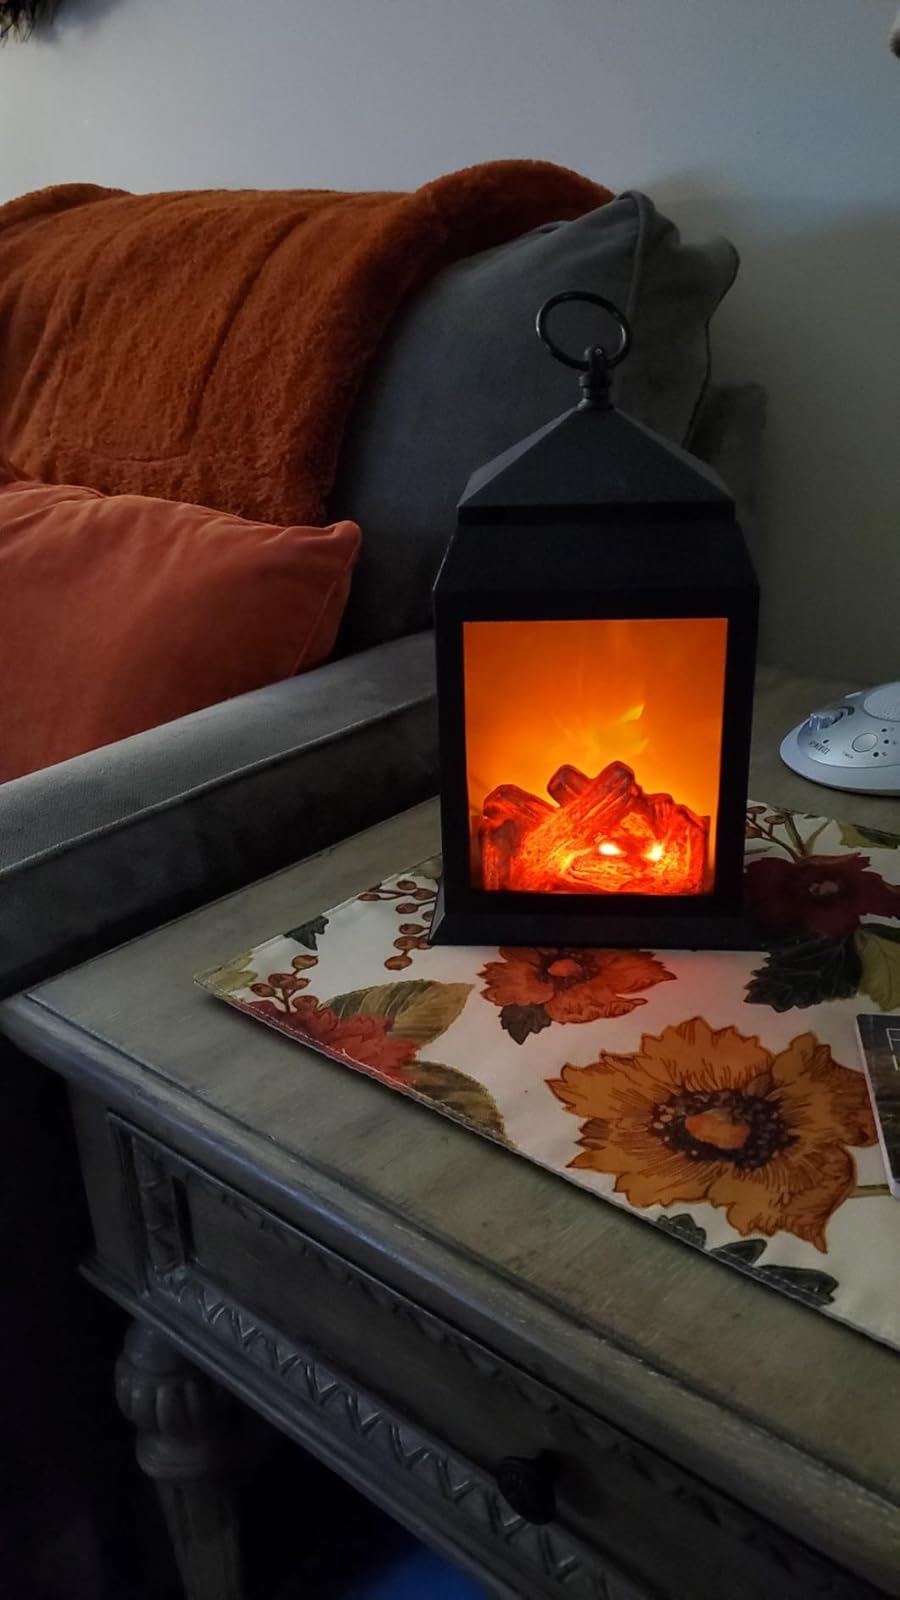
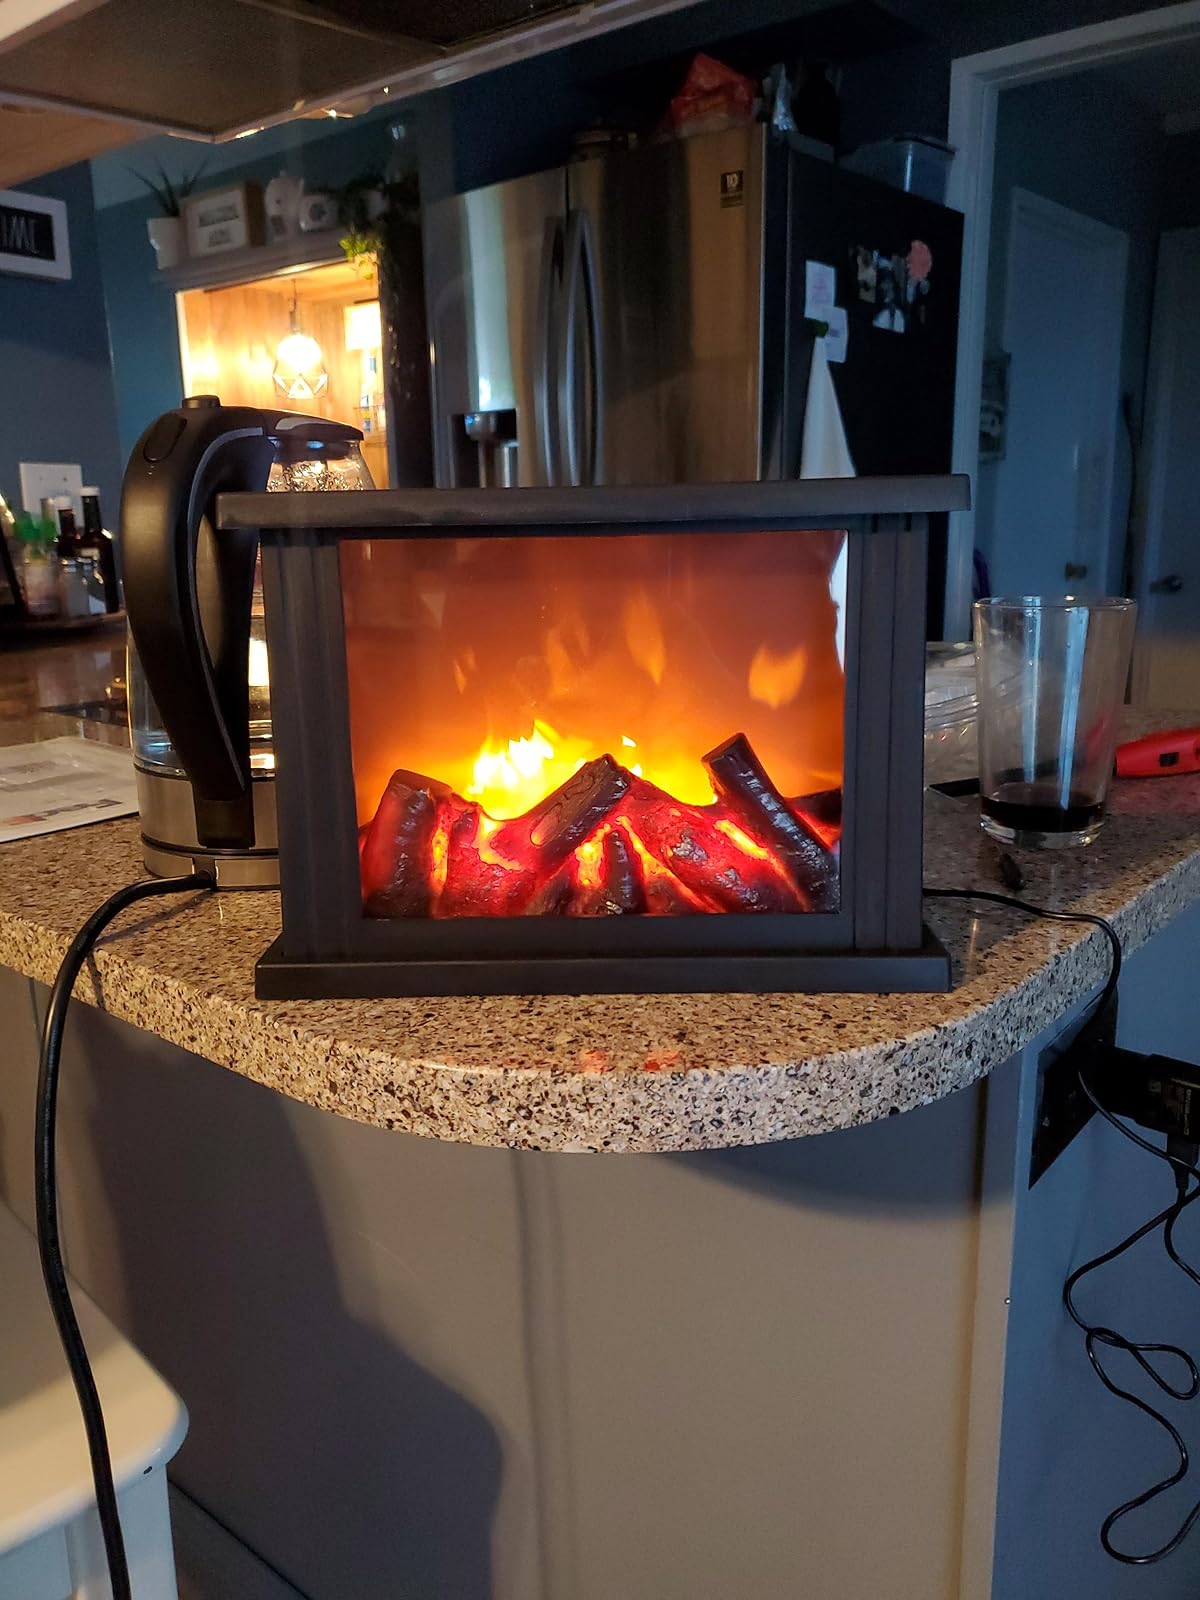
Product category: lantern
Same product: no